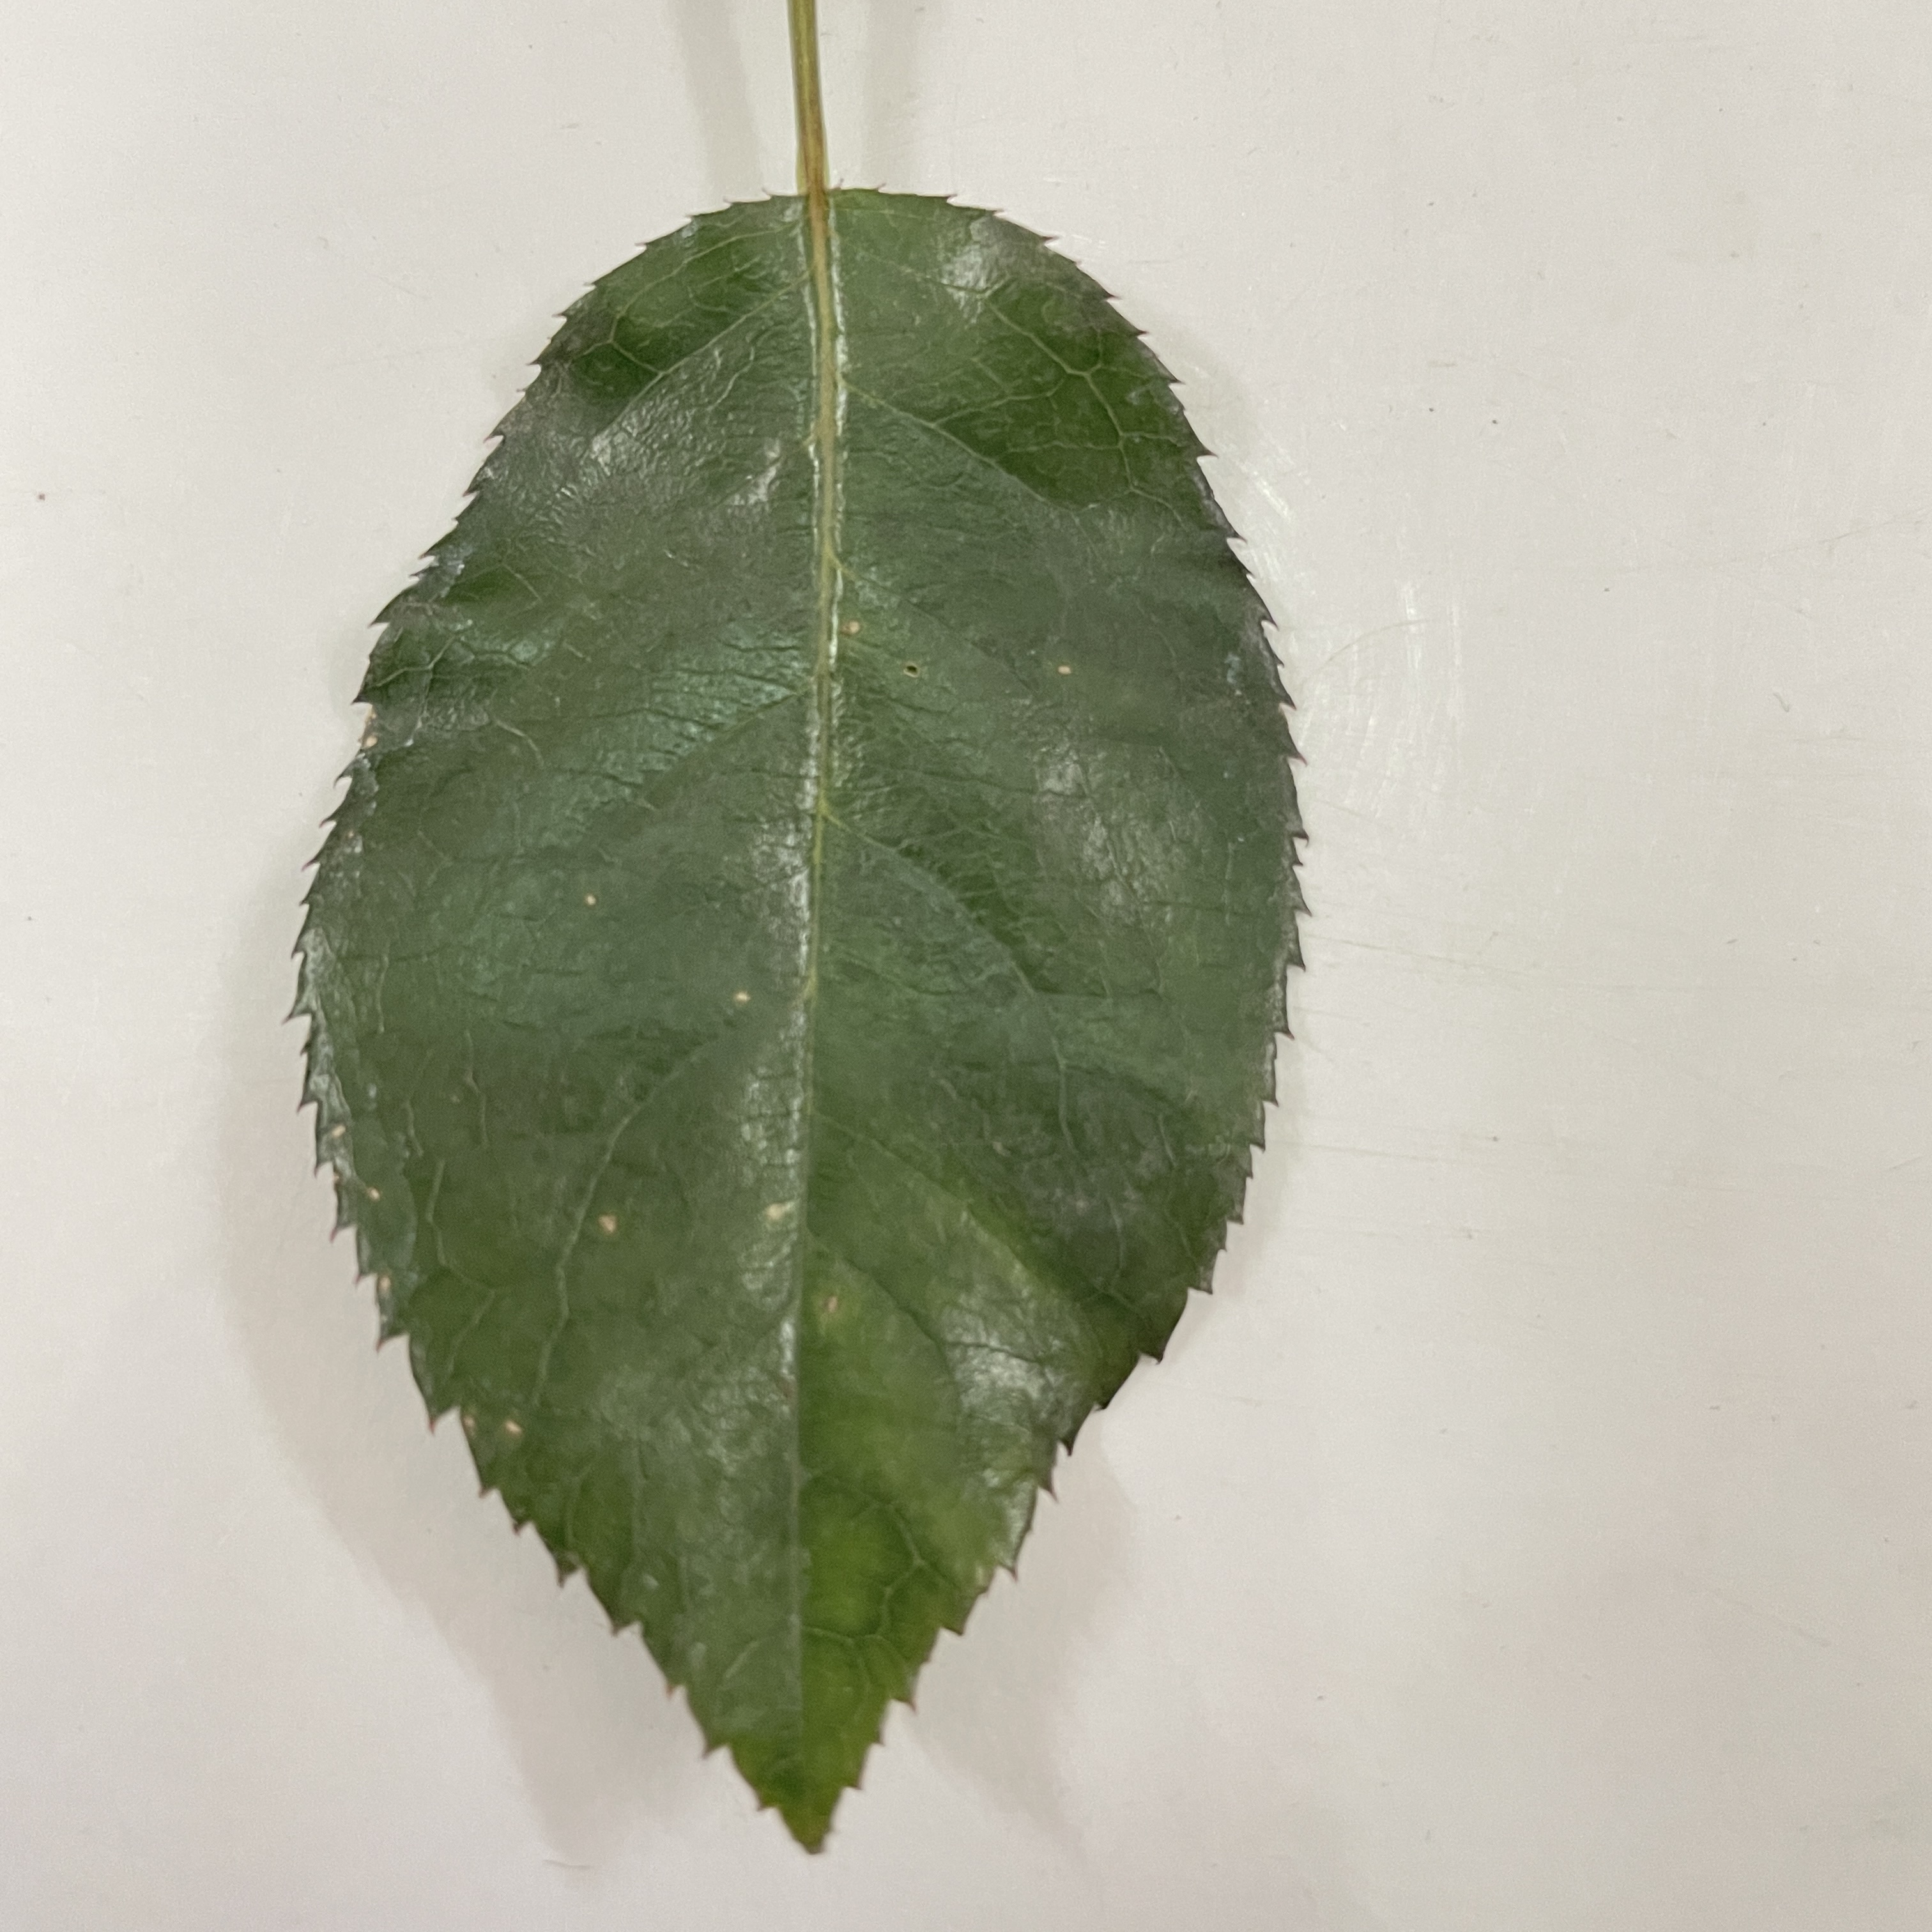
Label: Healthy Leaf